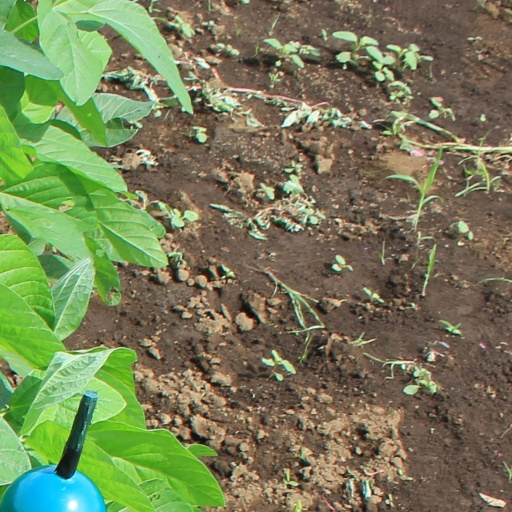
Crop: soybean